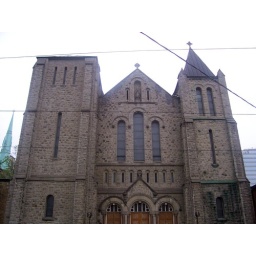
..... the facade of the church built by the German Redemptorists in downtown old Toronto has 2 unique towers.....